Ahed Tamimi

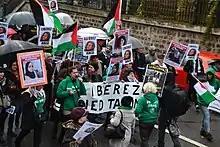
An 8 March 2018 protest in Paris calling for freeing Tamimi from captivity

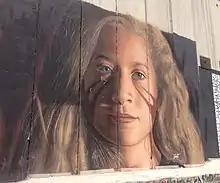
Mural of Tamimi, on the West Bank wall, by Jorit in collaboration with two other artists

On 15 December 2017, Tamimi took part in a demonstration in Nabi Salih opposing the expansion of Israeli settlements near her village. The protest turned violent when around 200 of the demonstrators threw stones at Israeli soldiers; the soldiers organized to quell the unrest and entered the Tamimi house to subdue protesters who, according to the army, continued to throw stones from inside the house. According to the Tamimi family, during the protest, Ahed's 15-year-old cousin Mohammed Tamimi was shot in the head at close range with a rubber-coated steel bullet, severely wounding him. In response, Tamimi, along with her mother and cousin Nour, approached the two soldiers outside their home, and were filmed slapping, kicking, and shoving them; the soldiers did not retaliate.